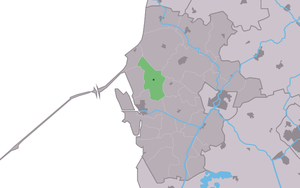
Wons est un village de la commune néerlandaise de Súdwest Fryslân, dans la province de Frise. Son nom en frison est Wûns.